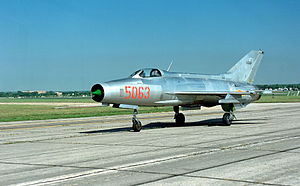
Mikojan-Gurevitj MiG-21 / Deltagelse i konflikter / Vietnam
MiG-21F fra Nordvietnams luftvåben udstillet på National Museum of the United States Air Force.
Mikojan-Gurevitj MiG-21 er et supersonisk jagerfly designet af Sovjetunionens Mikojan-Gurevitj-bureau. Flyets design med en deltavinge gav flyet tilnavnet “Balalajka” grundet ligheden med det trekantede russiske strengeinstrument. Den første prototype fløj i 1959, og der blev i perioden frem til 1985 fremstillet i alt 11.496 eksemplarer af flyet i forskellige versioner.